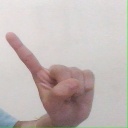
अक्षर: ए